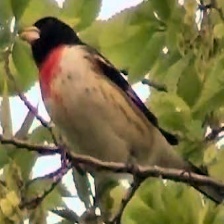
Species: ROSE BREASTED GROSBEAK
Scientific name: PHEUCTICUS LUDOVICIANUS